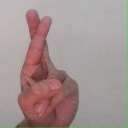
अक्षर: र